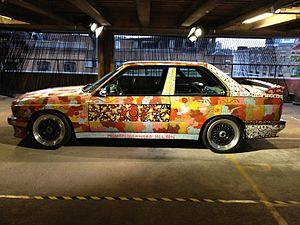
BMW Art Car est une série composée de dix-neuf voitures de la marque BMW. Cette collection a pour but d'associer la compétition automobile, le design et l'art. Initiée en 1975 jusqu'à ce jour, les voitures sont peintes par de nombreux artistes d'art contemporain, et ce aussi bien pour le pilote de course automobile français Hervé Poulain que pour la marque BMW.